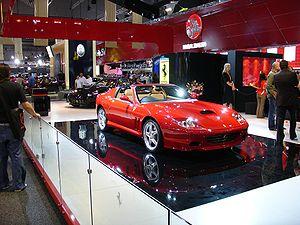
La Ferrari 575M Maranello est un coupé GT 2 places, 2 portes développé et produit par la marque italienne Ferrari. Lancé en novembre 2002, ce coupé GT est le successeur de la Ferrari 550. Cette Ferrari 575M sera à son tour remplacée par la Ferrari 599 GTB Fiorano.
La Ferrari Superamerica est un coupé-cabriolet original produit en série limitée basé sur la Ferrari 575M Maranello. Héritière de la 550 Barchetta, cette version se caractérise par un toit en verre électrochrome inédit, dont l'ouverture s'effectue par rotation selon un axe pivotant à 180°.